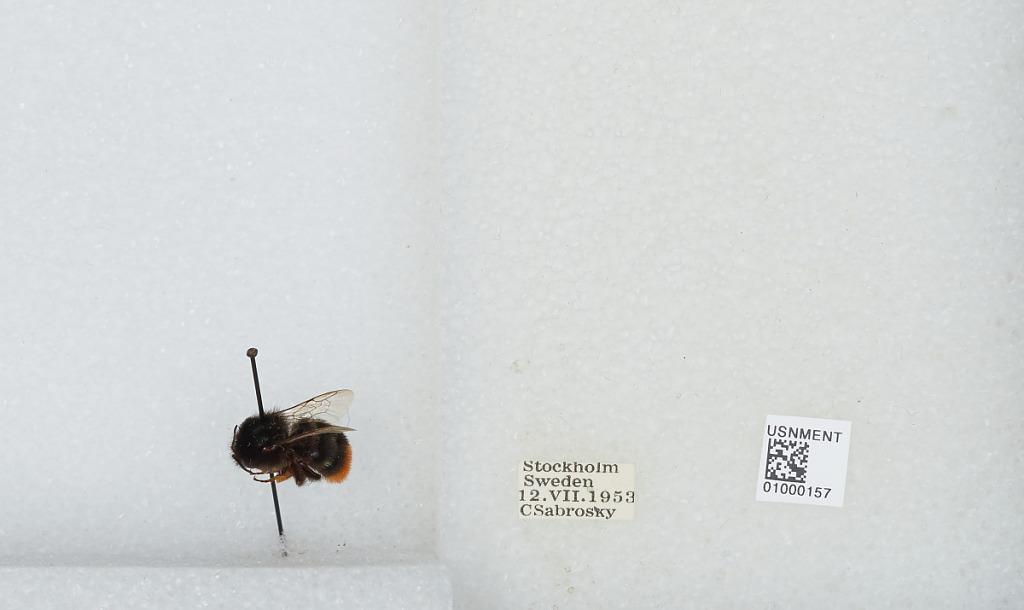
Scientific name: Bombus (Melanobombus) lapidarius lapidarius (Linnaeus)
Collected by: C. Sabrosky
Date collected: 1953-7-12
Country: Sweden
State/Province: Stockholm
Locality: Stockholm
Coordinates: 59.3294, 18.0686